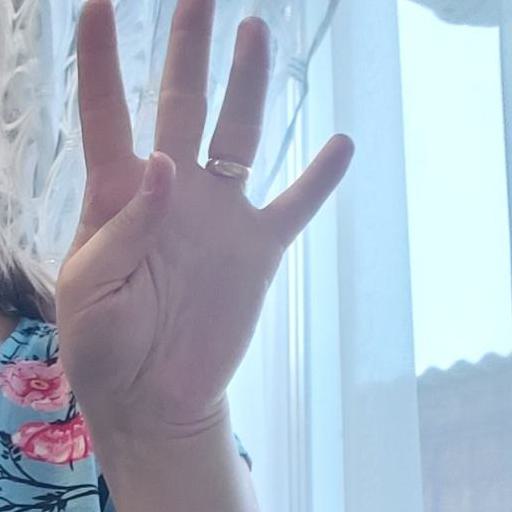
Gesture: four